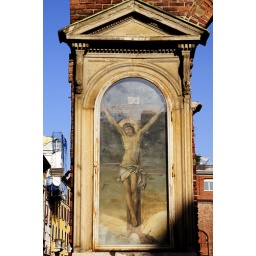
Jesus on the wall of street in Rome city